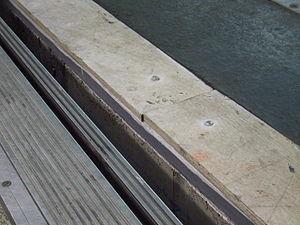
Le quai rehaussé de la station Porte de Vincennes dans le cadre de l'automatisation de la ligne 1 du métro de Paris. La hauteur de l'ancien quai est encore bien visible. La planche de bois sera remplacée par le système de porte palière.
L’automatisation de la ligne 1 du métro de Paris consiste à rendre la ligne intégralement automatique, c'est-à-dire sans conducteur. Décidée en 2005 par la RATP, l'automatisation se fait avec seulement de rares interruptions de trafic, ce qui est une performance pour une ligne très fréquentée et en exploitation.